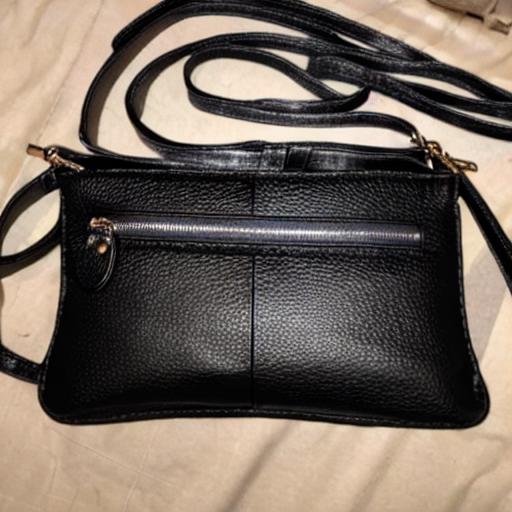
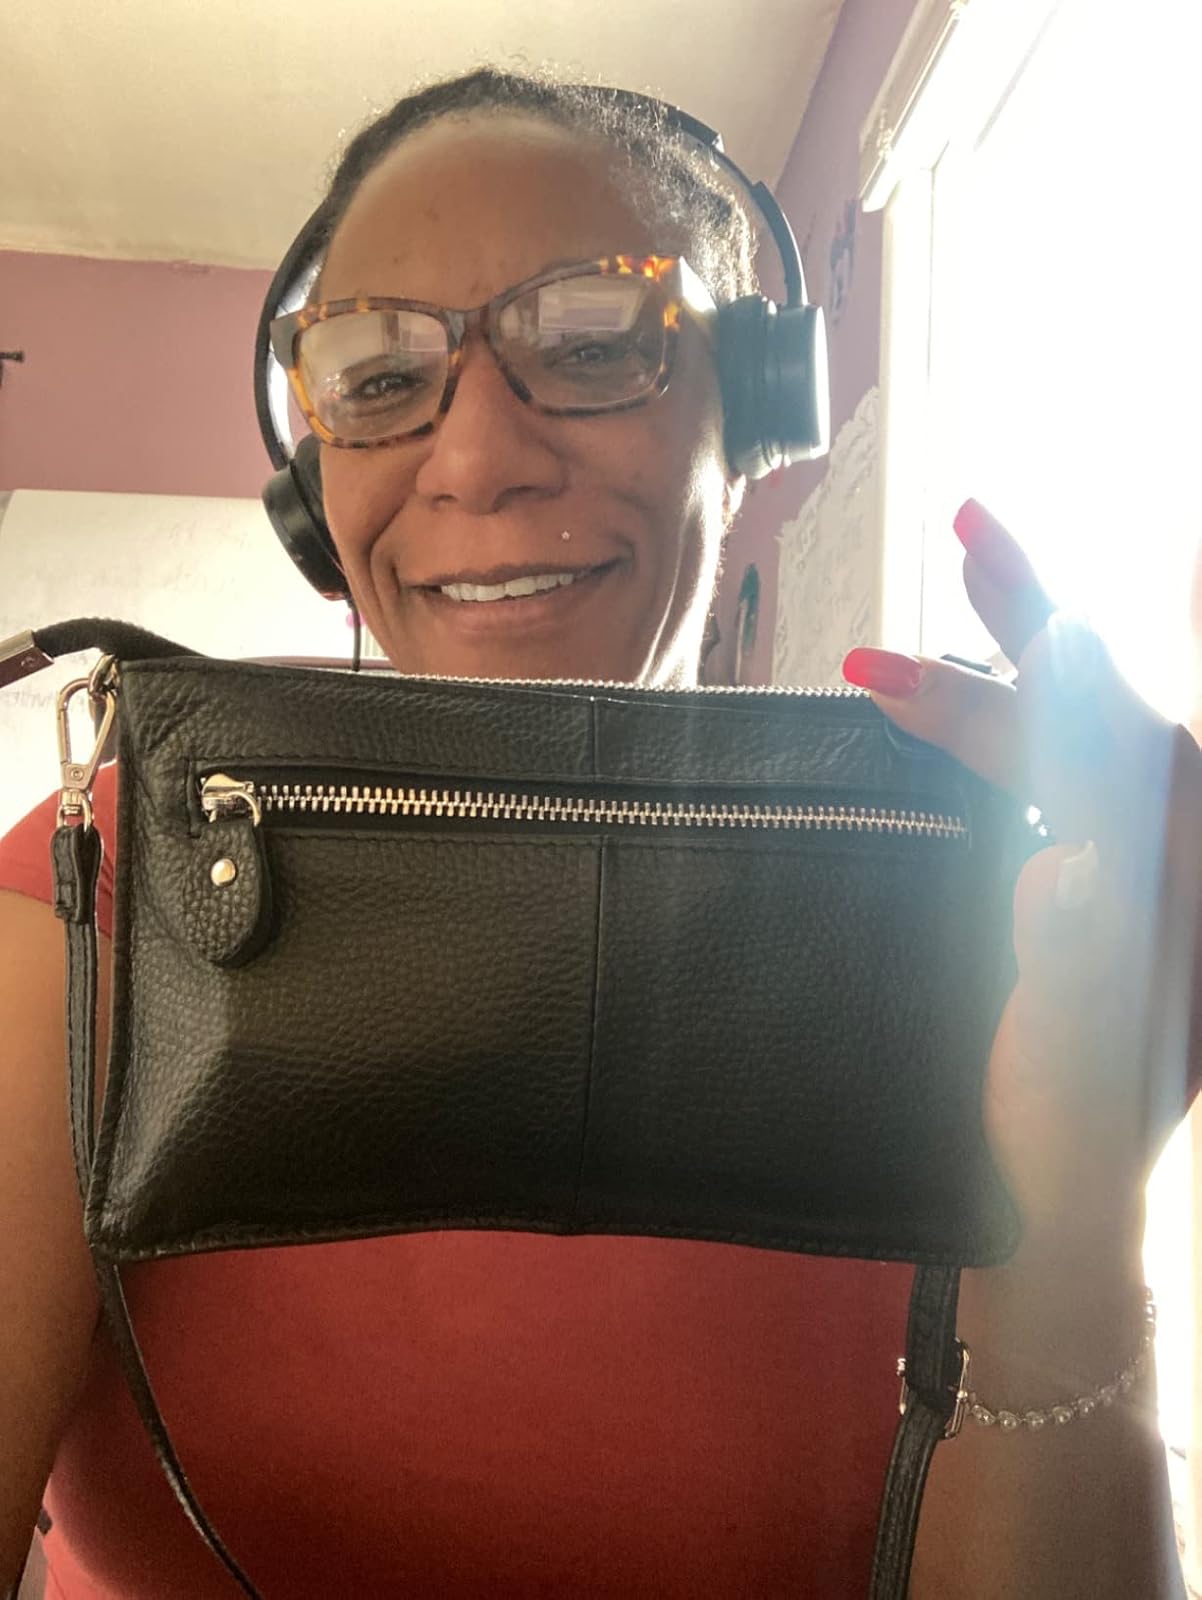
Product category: accessories_handbag
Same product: no